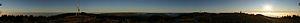
Panorama 360° du Hornisgrinde
Le Hornisgrinde est, avec ses 1 164 mètres d'altitude, le plus haut sommet du nord de la Forêt-Noire, en Allemagne. Il se présente sous la forme d'une longue ligne dorsale d'une longueur d'environ deux kilomètres et s'oriente à peu près dans le sens nord-sud. Il est situé à 20 kilomètres de Strasbourg et est visible depuis la France. Il est constitué de grès triasique.